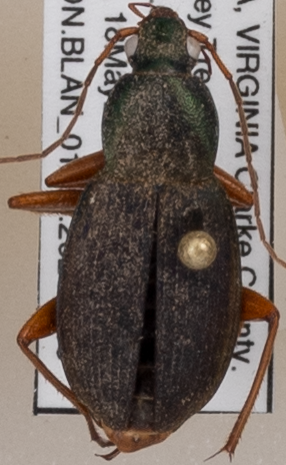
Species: Chlaenius aestivus
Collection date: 2021-05-18 04:00:00
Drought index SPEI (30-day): -0.998
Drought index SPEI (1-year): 0.198
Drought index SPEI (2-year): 0.128